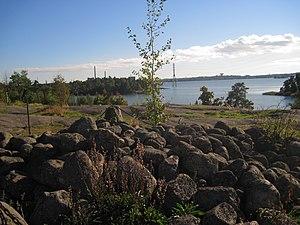
Humallahti est une baie de la Seurasaarenselkä à Helsinki en Finlande.